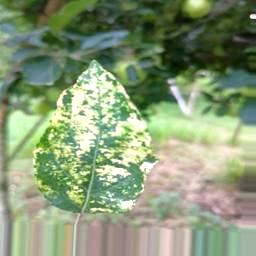
Label: Apple_Mosaic